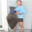
Label: flatfish